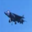
Label: airplane